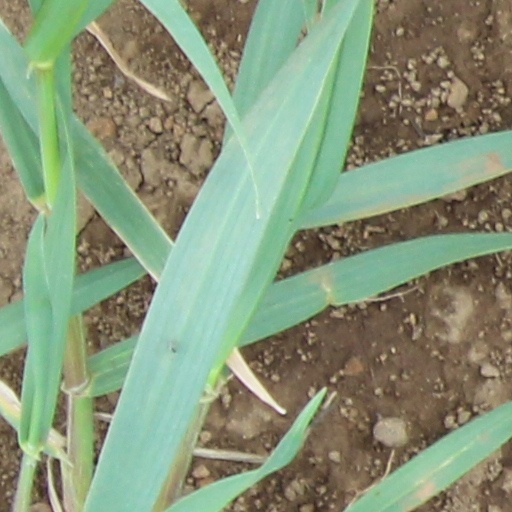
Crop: wheat